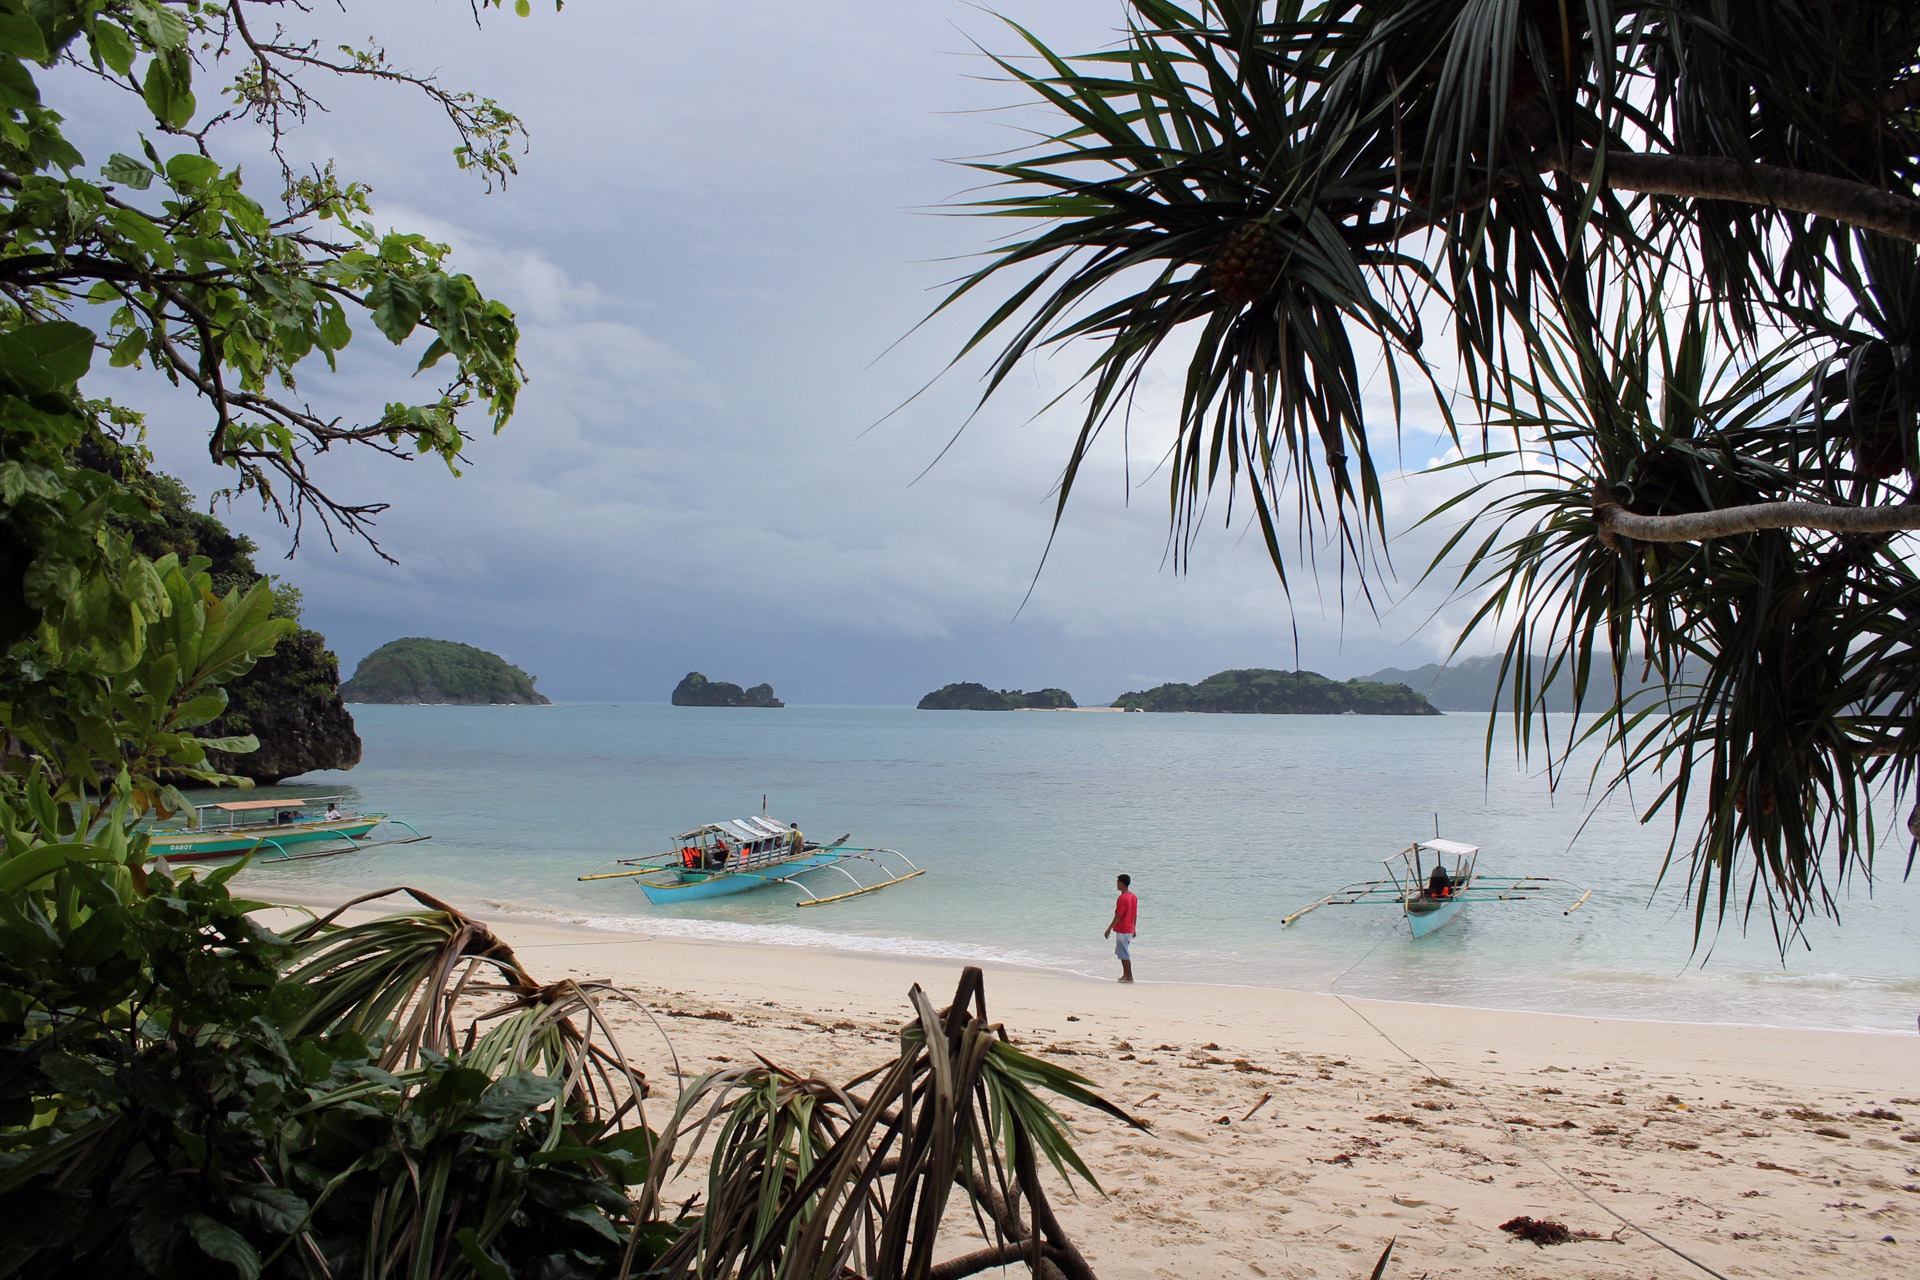
beach, sea, coast, tree, water, nature, sand, ocean, mountain, sky, boat, shore, summer, vacation, jungle, breeze, lagoon, bay, island, body of water, white sand, clouds, place, caribbean, tropics, small waves, stone formation, green mountain, arecales, rock stone